Jyoti Kumari

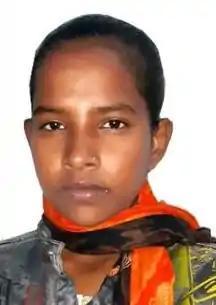

Jyoti Kumari (born ) is an Indian student from Sirhulli in the rural Darbhanga district of Bihar. She came to notice after she bicycled some with her injured father to reach their home village during COVID-19 lockdowns in India. She was given a national award, and a Bollywood film was proposed to record her story.